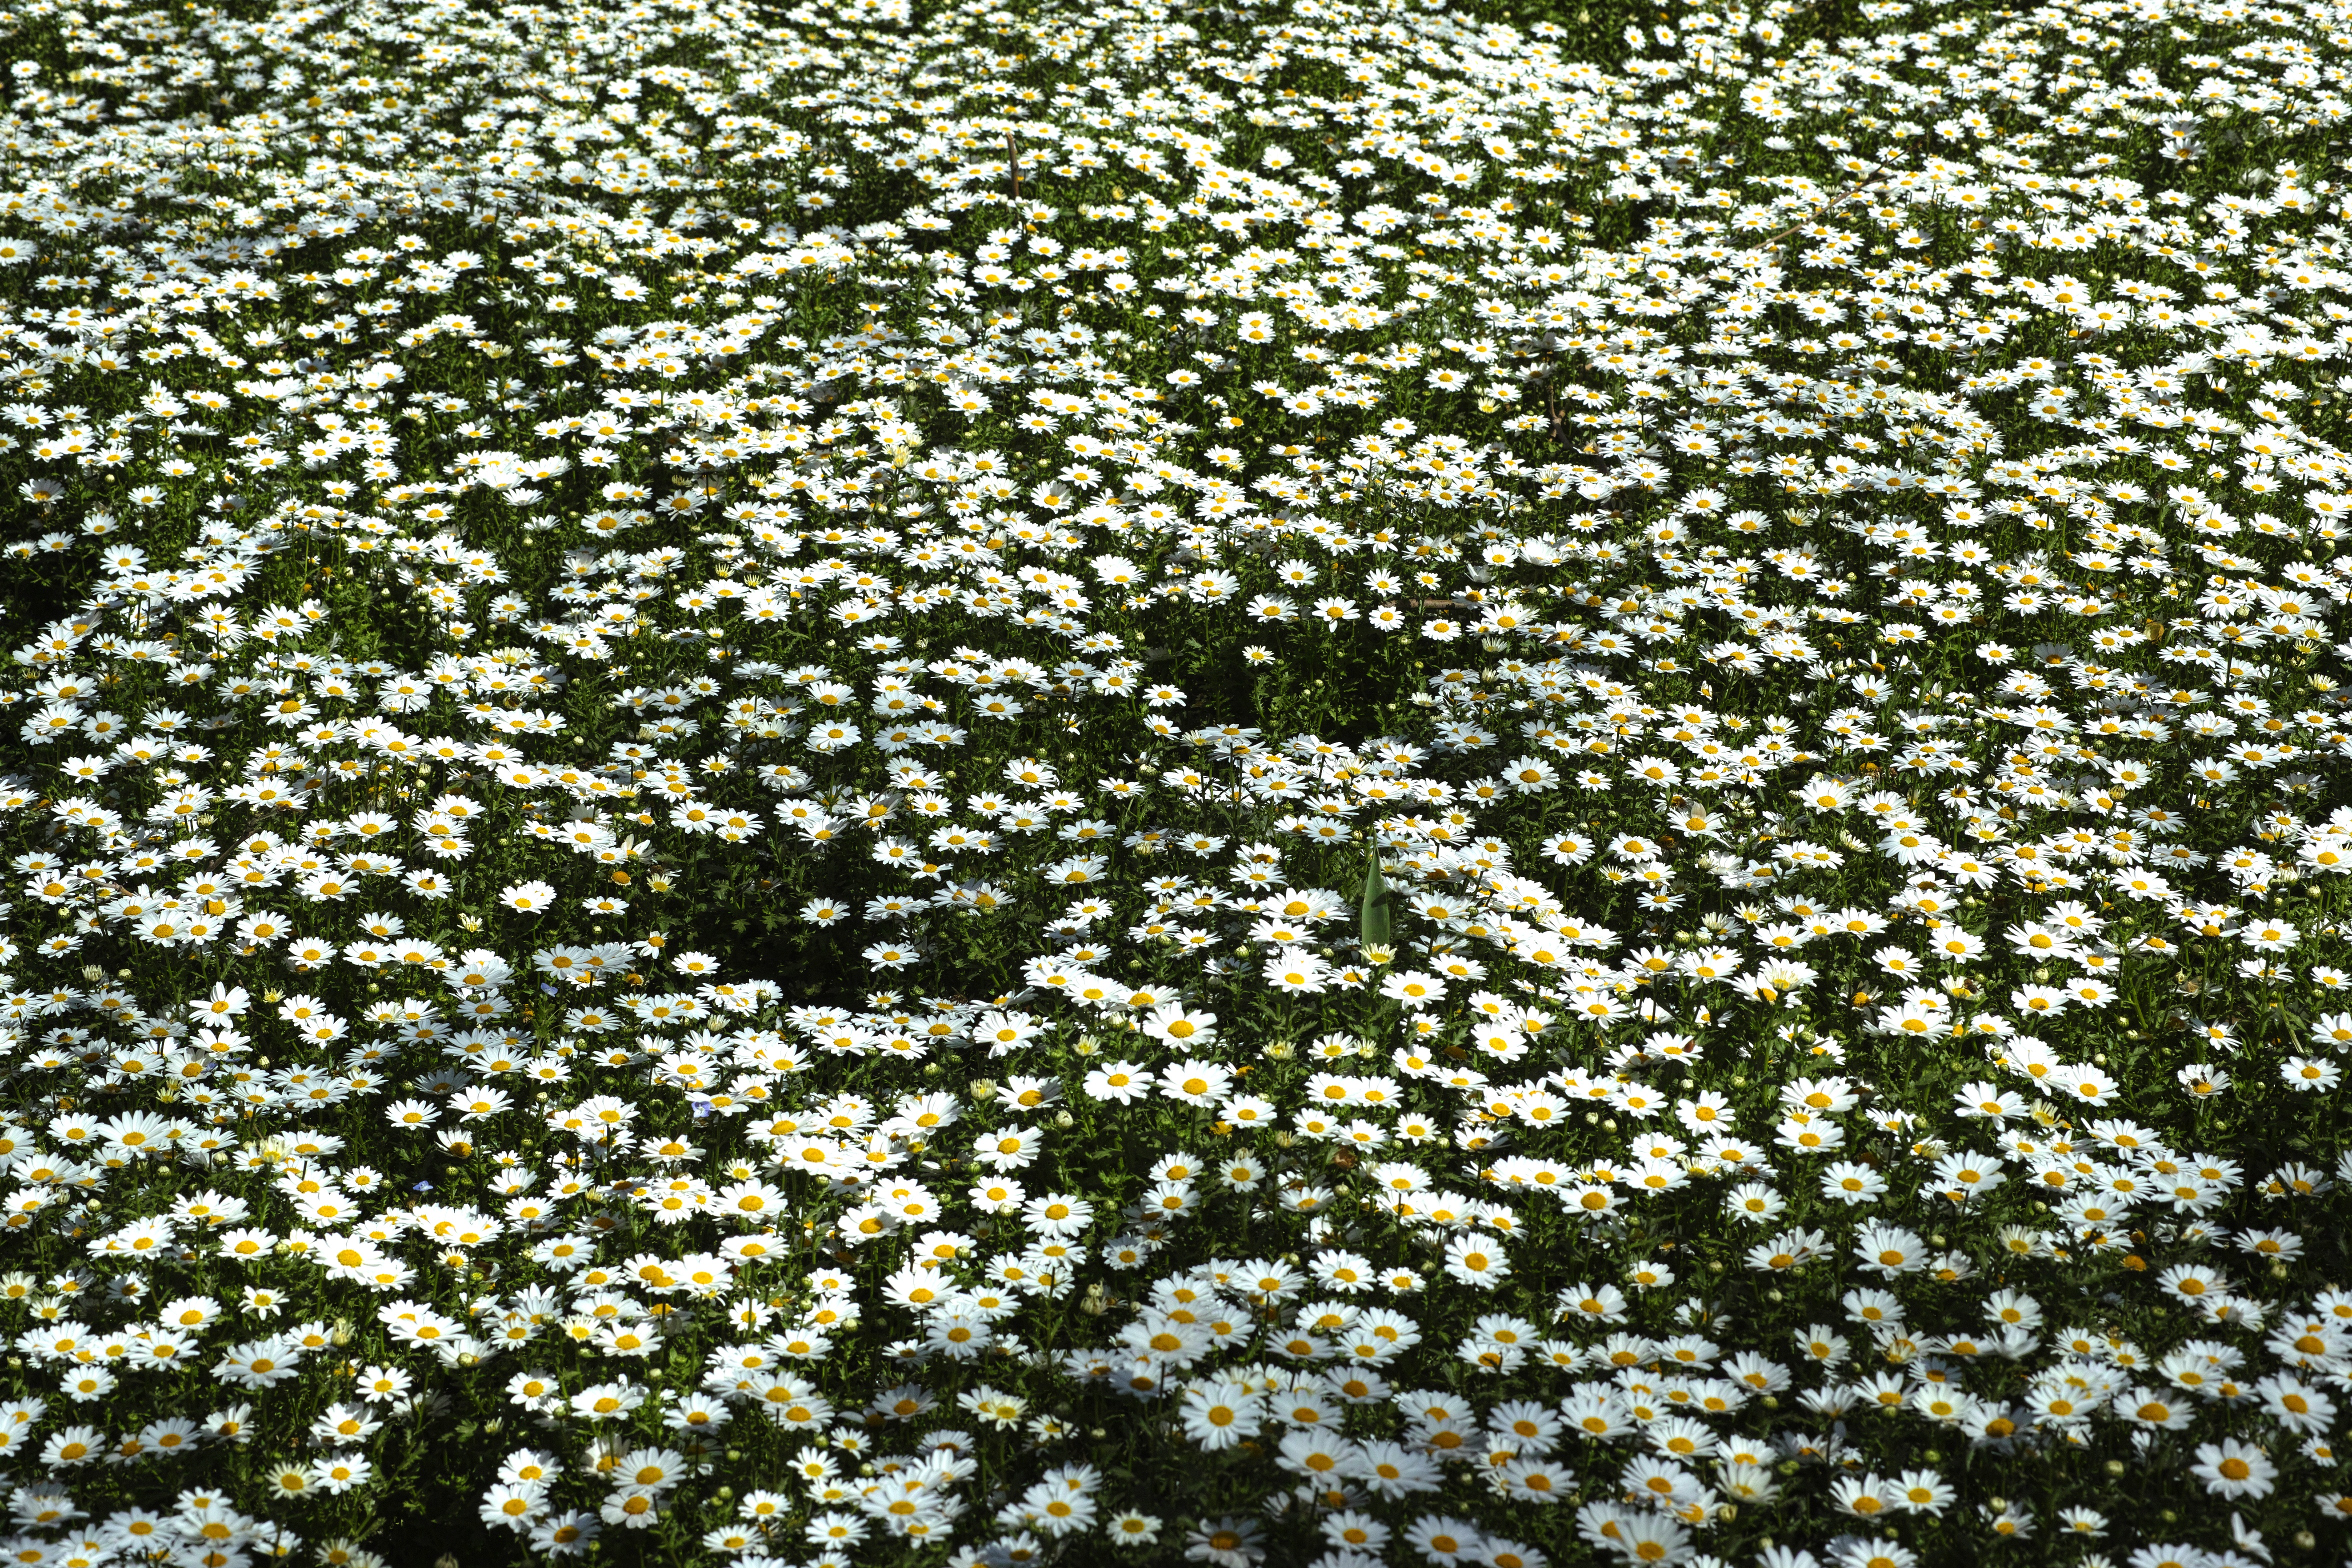
daisy, flower, spring, summer, outdoor, growth, sunlight, plant, horizontal, green, spring time, morning grass, nature, season, solar